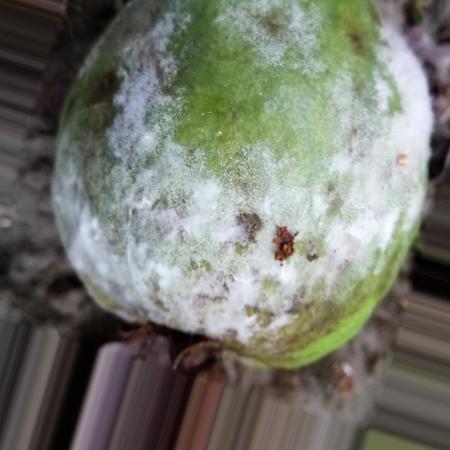
Label: Phytopthora